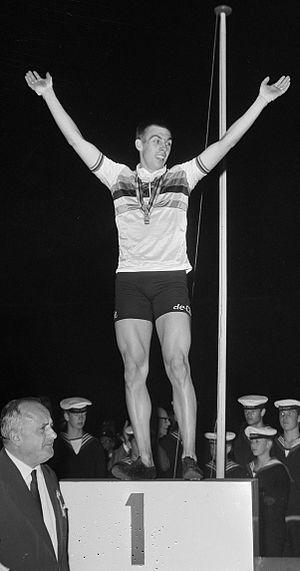
Les courses de six jours sont des compétitions de cyclisme sur piste, composées d'un programme mêlant des épreuves cyclistes et des divertissements. Diverses compétitions mettent aux prises des équipes de deux coureurs pendant six jours, notamment la course à l'américaine, qui reste la compétition principale des Six Jours. L'objectif de la compétition est de parcourir la plus grande distance lors des différentes manches de l'américaine, mais des épreuves annexes comme l'élimination ou la course aux points sont effectuées pour attribuer des points aux équipes.
Les championnats du monde de cyclisme sur piste 1967 se sont déroulés à Amsterdam, aux Pays-Bas. Au total, onze épreuves ont été disputées : 9 par les hommes et deux par les femmes.